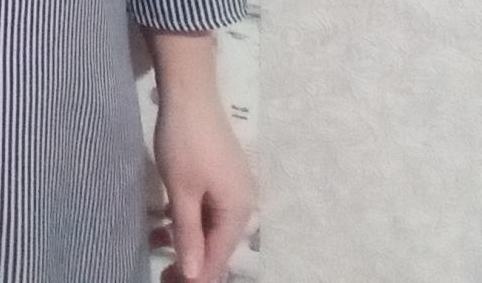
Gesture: no_gesture